Voyelles

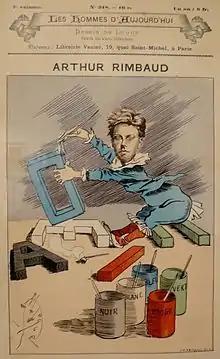
Rimbaud caricatured by Luque in the review " in January 1888.

This sonnet has been written about more than almost any other poem in the French language. Many researchers, teachers, and other scholars, such as , Henri de Bouillane de Lacoste & Pierre Izambard, Robert Faurisson, Claude Lévi-Strauss, and Michel Esnault, developed diverse theories on its sources and meaning. It has been suggested, for example, that the poem draws on Rimbaud's memories of children's coloured cubes marked with the letters of the alphabet that he may have handled in his infancy. Others have seen the influence on Rimbaud of his reading of esoteric and cabbalistic literature, or of his own conception of the "voyant", "seer", adumbrated in his "Lettre du voyant". According to Robert Faurisson, a secondary school teacher in Vichy in the early 1960s, it is an erotic poem; this interpretation provoked a debate which brought into play the national media, including "Le Monde", and several academics, including René Étiemble. It has also been argued by several critics that there is no system behind the choice of correspondances to the various vowels.